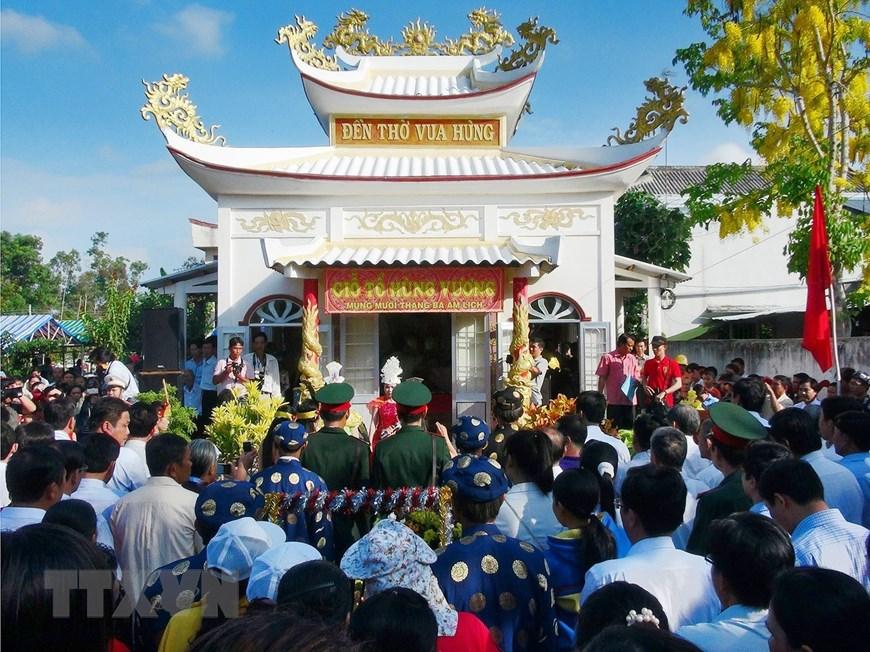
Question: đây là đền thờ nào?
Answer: đền thờ vua hùng